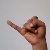
The image shows a hand gesture representing the letter 'J' in Indian Sign Language.